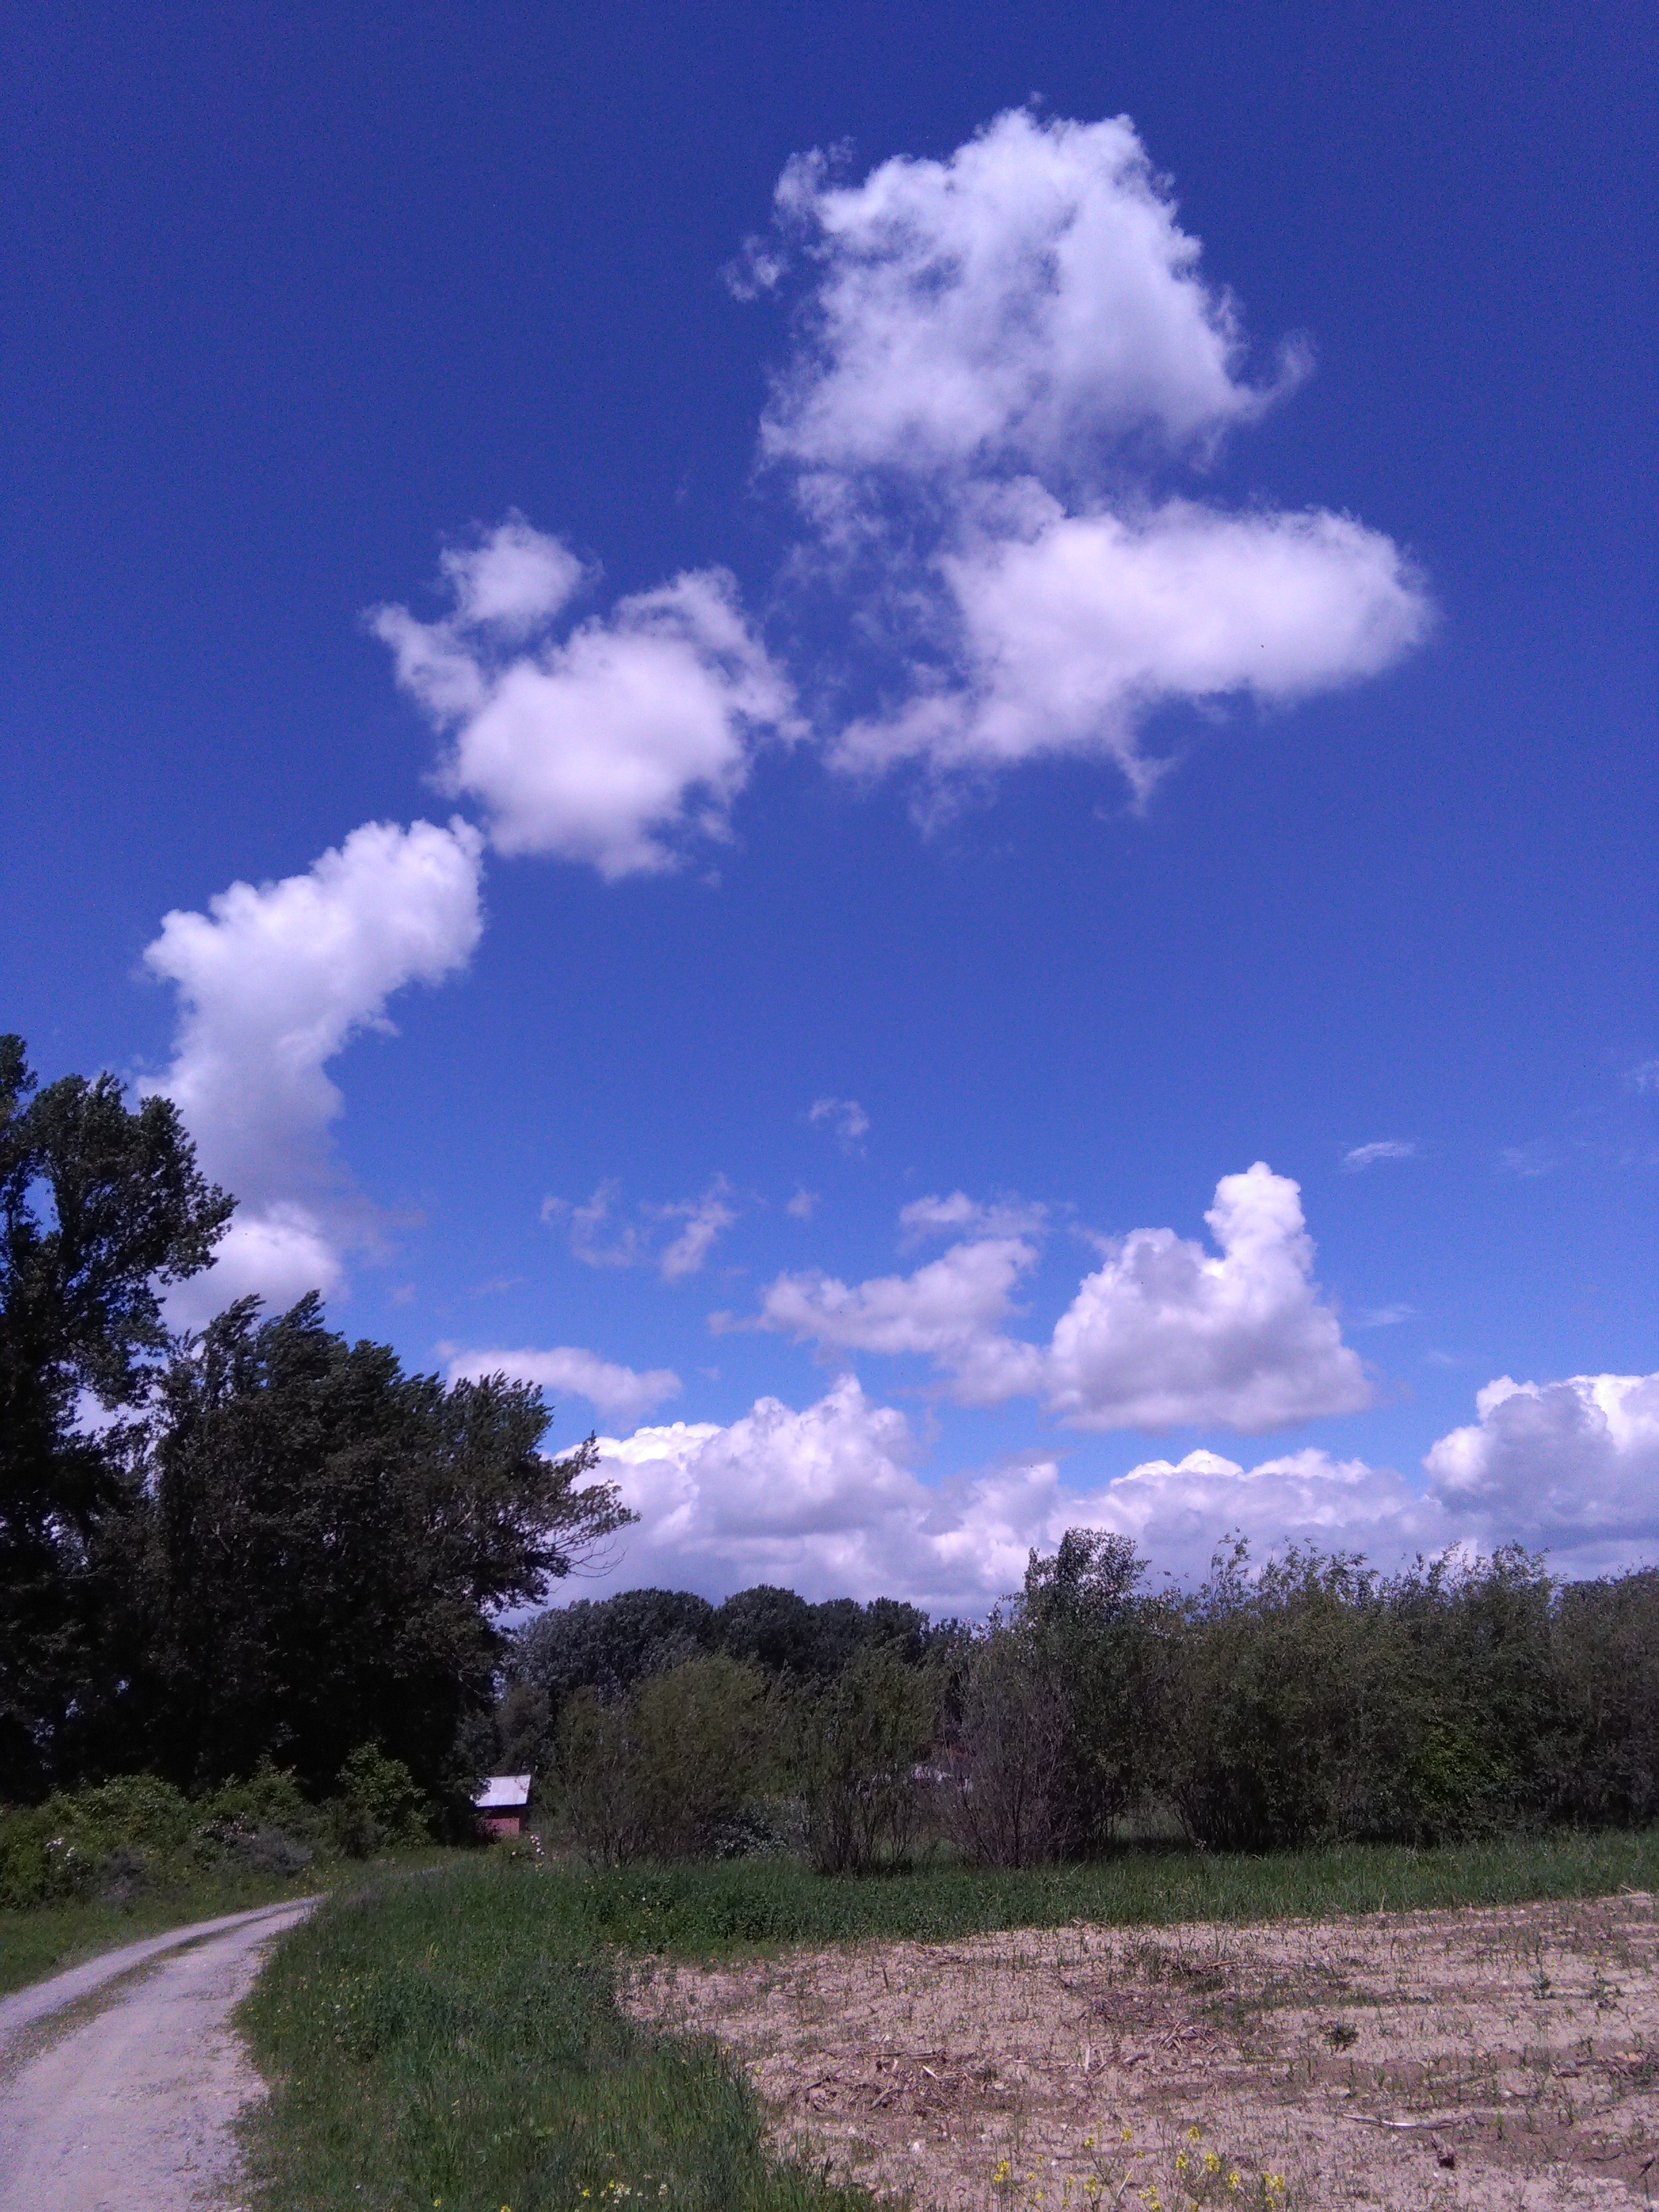
natural, sky, cloud, cumulus, blue, natural landscape, nature, daytime, tree, road, natural environment, grass, wilderness, meteorological phenomenon, summer, grassland, spring, atmosphere, trail, leaf, woody plant, rural area, landscape, infrastructure, ecoregion, sunlight, plant, meadow, thoroughfare, horizon, mountain, national park, dirt road, field, pasture, prairie, plain, vacation, road surface, forest